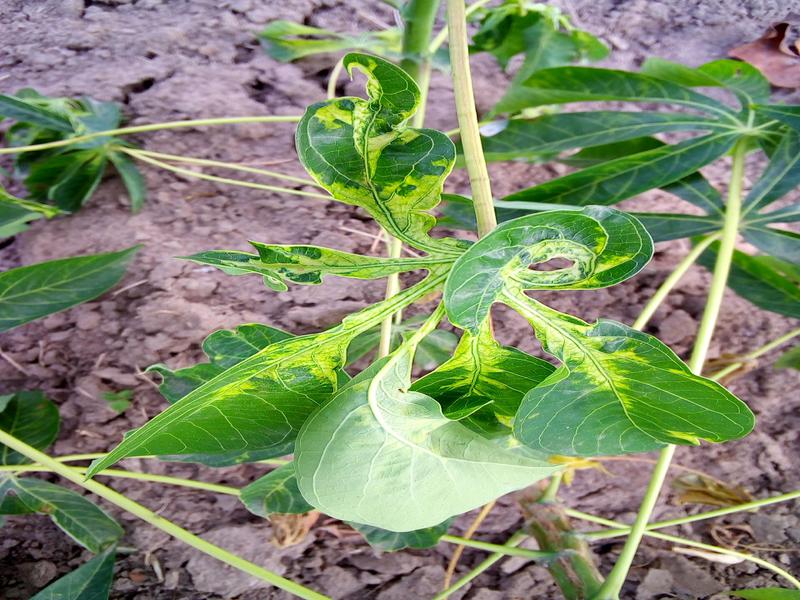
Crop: cassava
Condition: mosaic_disease